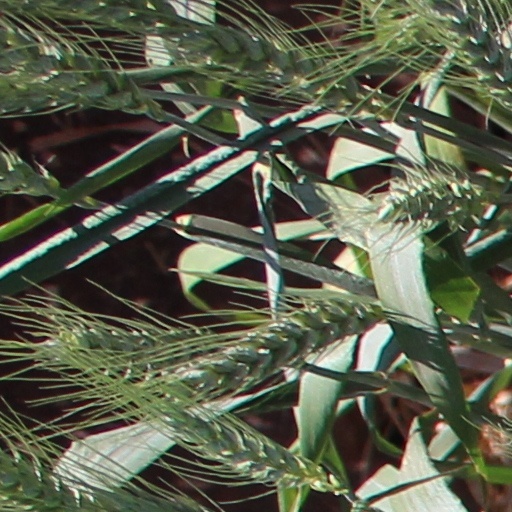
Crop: wheat